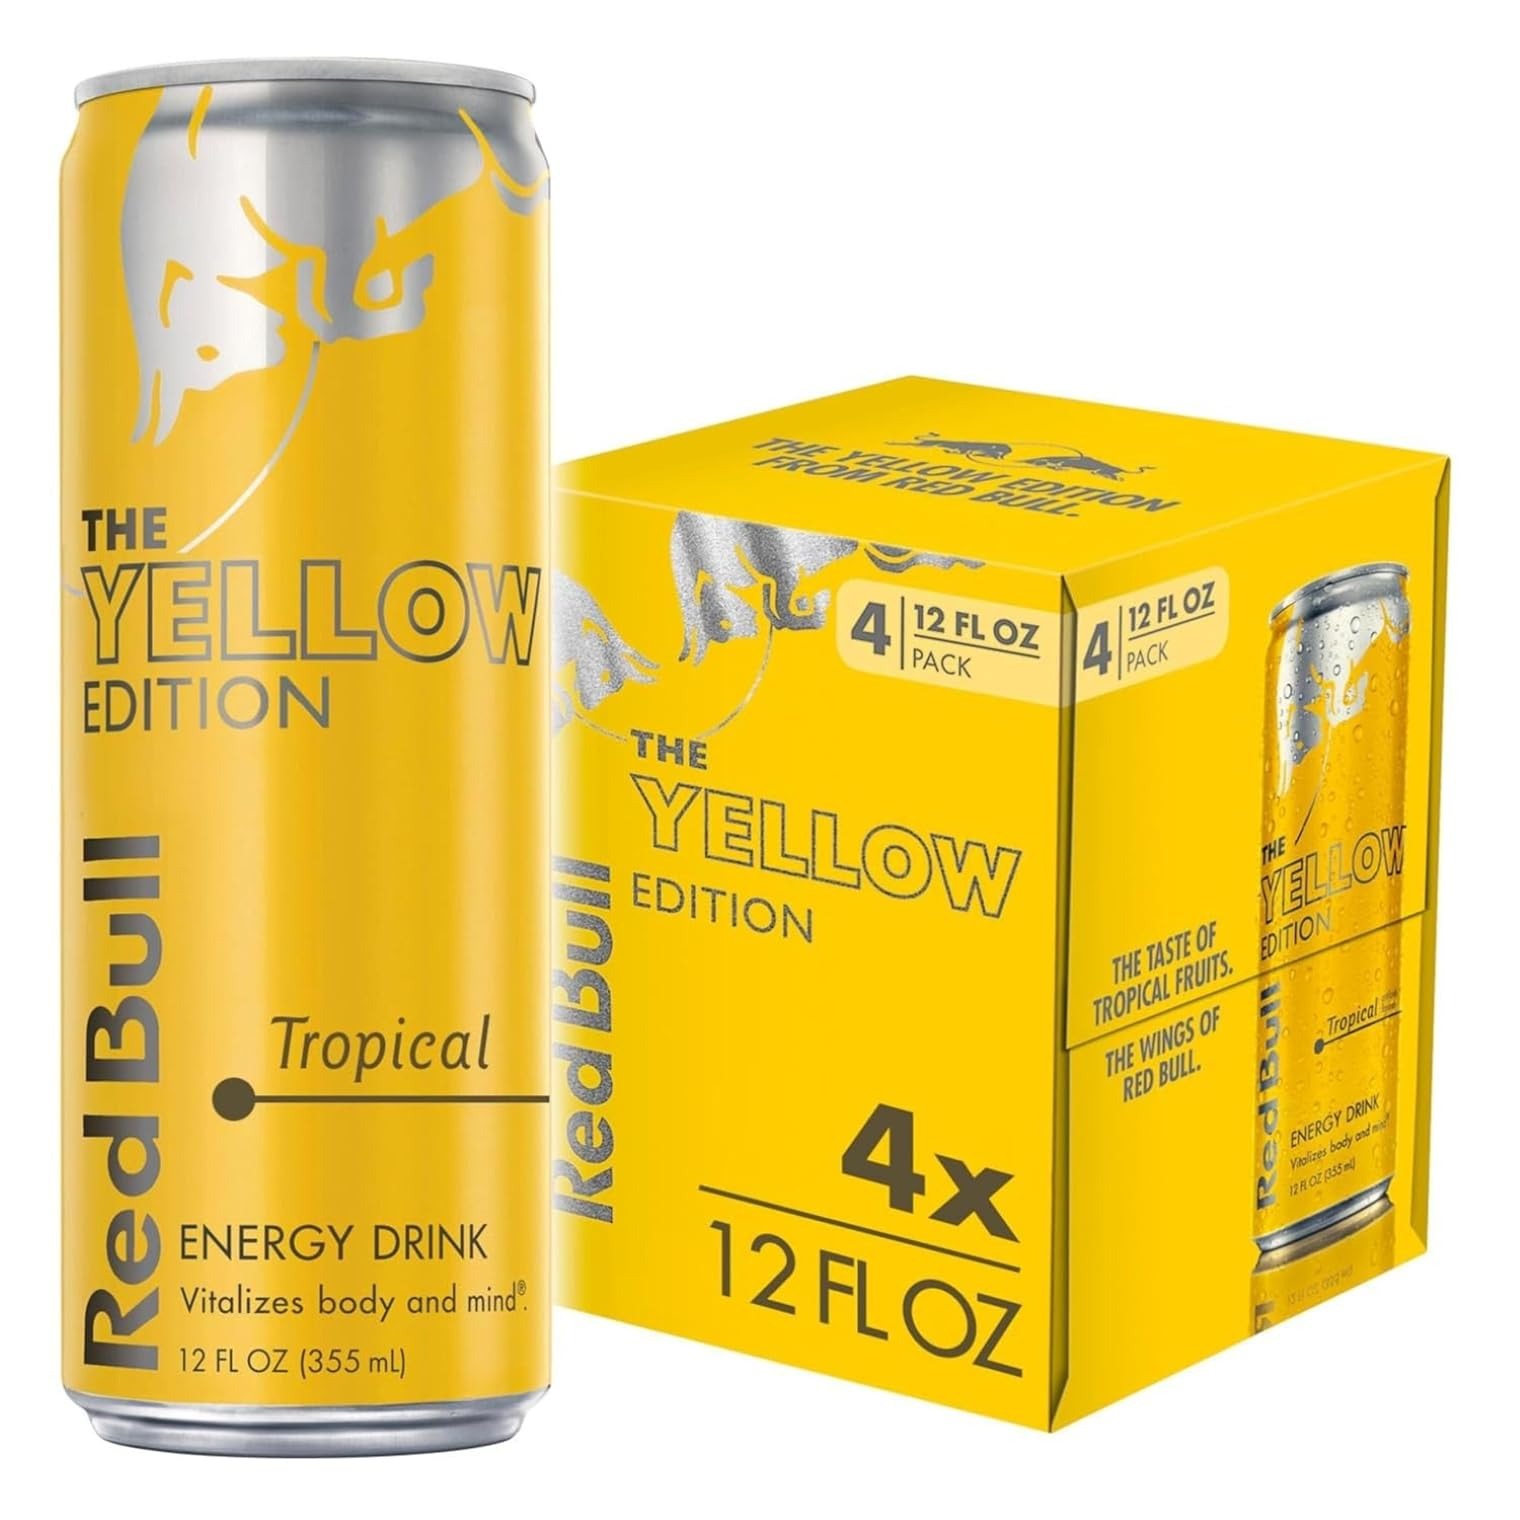
Item Name: Red Bull Yellow Edition Energy Drink, Tropical, with 114mg Caffeine plus Taurine & B Vitamins, 12 Fl Oz, Pack of 4 Cans
Bullet Point 1: Enjoy the exotic taste of tropical fruit in the Red Bull Yellow Edition; Features taurine, an amino acid, plus four essential B-group vitamins B3, B6, B12 and B5, which contribute to normal energy-yielding metabolism
Bullet Point 2: Each 12 fl oz can contains 160 calories, 114mg of caffeine which helps to increase alertness, plus 39g of real sugar similar to a glass of apple juice of the same size
Bullet Point 3: This lightly sparkling energy drink gives you wiiings for gaming, work, school, sports, pre-workout, music festivals, and on-the-go; Made to be vegetarian and free from wheat, dairy, gluten, and lactose
Bullet Point 4: Try our unique Red Bull Editions featuring the flavors of Strawberry Apricot, Peach-Nectarine, Juneberry, Watermelon, Blueberry and more; Sugar free options include Red Bull Sugar Free and Red Bull Zero
Bullet Point 5: Best enjoyed ice cold, Red Bull makes an excellent base for non-alcoholic mocktails; Add in your favorite fruit juice or fruit garnishes for endless combinations
Value: 48.0
Unit: Fl Oz

Price: 9.925